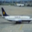
Label: airplane